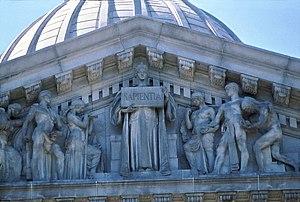
Le Capitole de l'État du Wisconsin, situé à Madison, héberge les deux chambres de la législature du Wisconsin ainsi que la Cour Suprême du Wisconsin et le Bureau du Gouverneur. Achevé en 1917, le bâtiment est le cinquième à servir de Capitole pour le Wisconsin depuis la législature territoriale convoquée en 1836 et le troisième depuis que le Wisconsin est devenu un État américain en 1848. Les rues entourant le bâtiment forment le Capitol Square. Le Capitole du Wisconsin est le plus haut bâtiment de Madison.